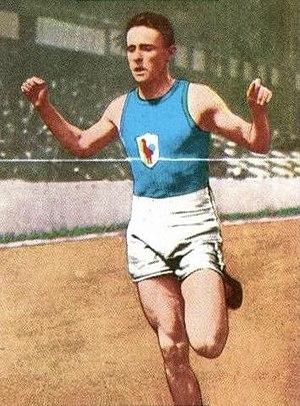
Joseph Guillemot, né le 1ᵉʳ octobre 1899 au Dorat et mort le 9 mars 1975 à Oradour-Saint-Genest, est un athlète français spécialiste des courses de fond. Il est sacré champion olympique sur 5 000 mètres en 1920 à Anvers.
L'épreuve du 5 000 mètres masculin aux Jeux olympiques de 1920 s'est déroulée les 16 et 17 août 1920 au Stade olympique d'Anvers, en Belgique. Elle est remportée par le Français Joseph Guillemot.